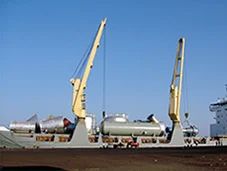
Label: Fired_Heaters_&_Flare_Stacks_Service